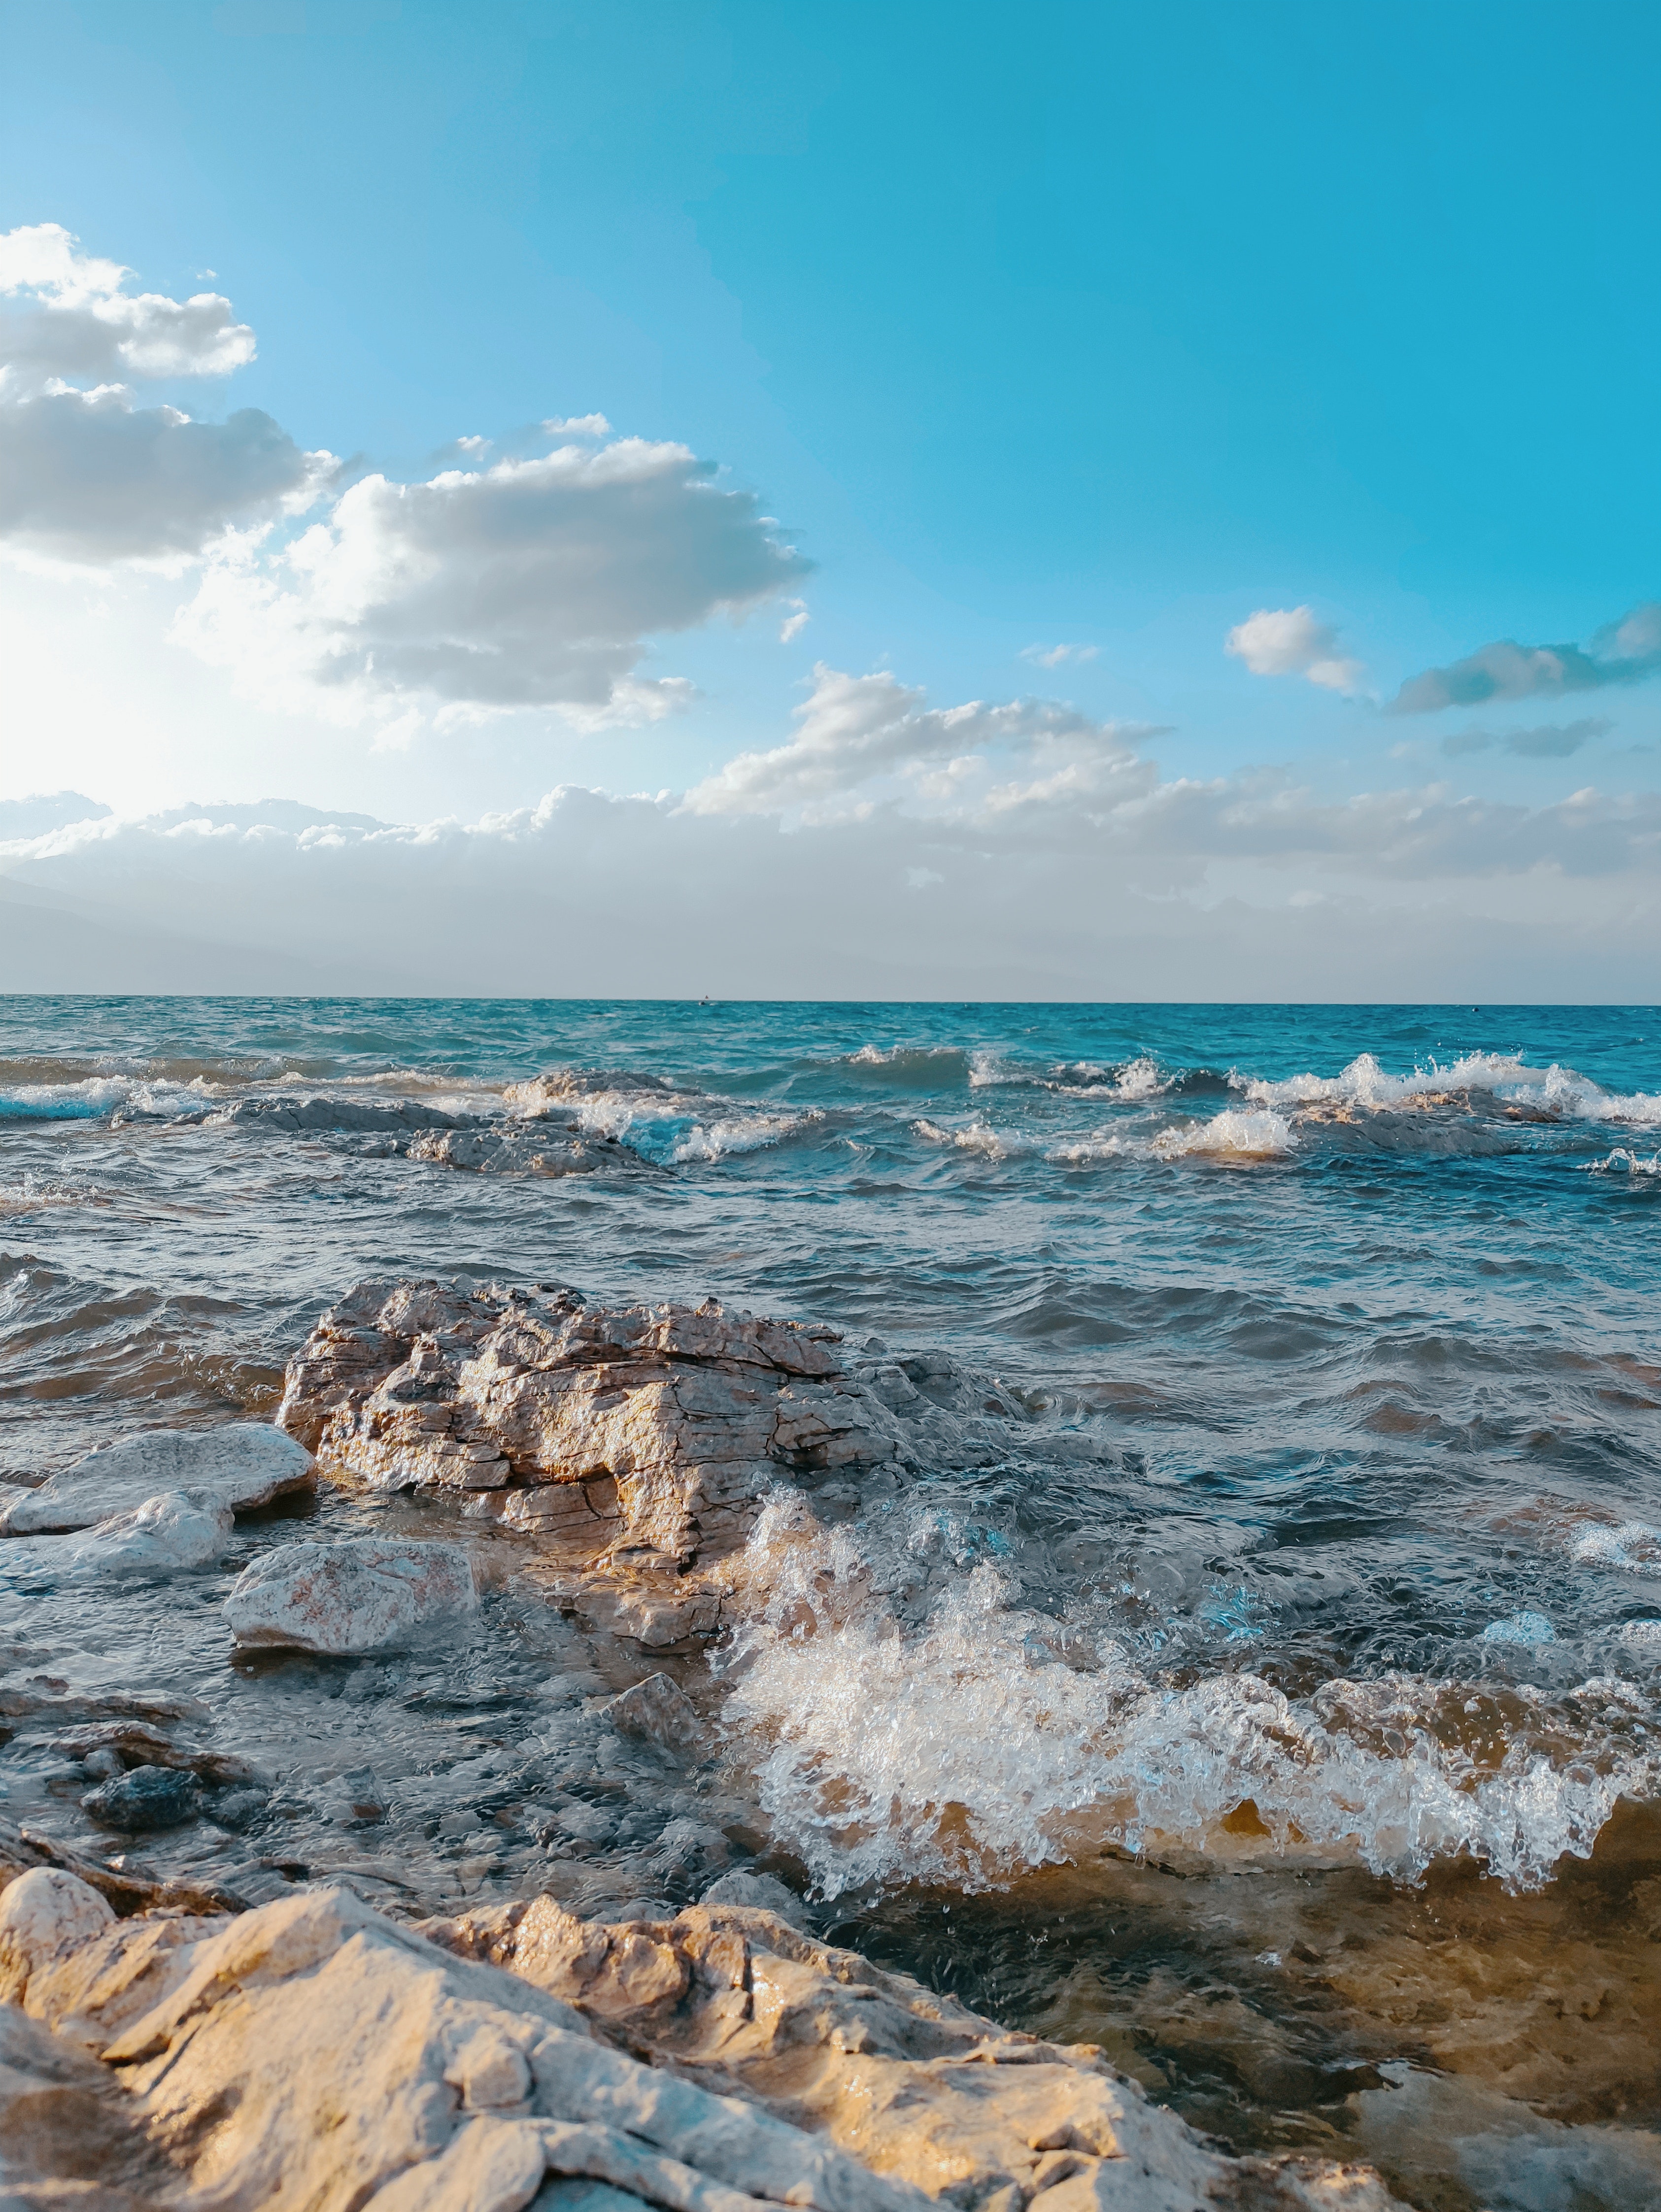
natural, cloud, water, sky, water resources, daytime, blue, azure, natural environment, natural landscape, sunlight, coastal and oceanic landforms, cumulus, watercourse, horizon, wind wave, landscape, wind, calm, headland, meteorological phenomenon, wilderness, beach, wave, wood, rock, tropics, bedrock, ocean, tree, sand, electric blue, tide, bay, sound, coast, reflection, cape, evening, klippe, inlet, skerry, vacation, tourism